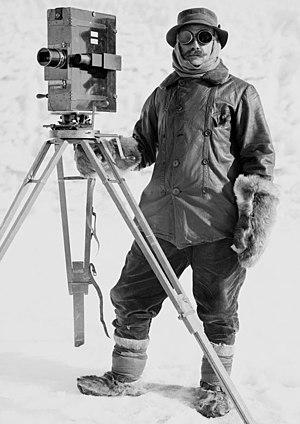
Les caméras Prestwich modèles 4 et 5 sont des appareils de prise de vues cinématographiques fabriqués par la société anglaise Prestwich Manufacturing Company de 1898 à 1930.